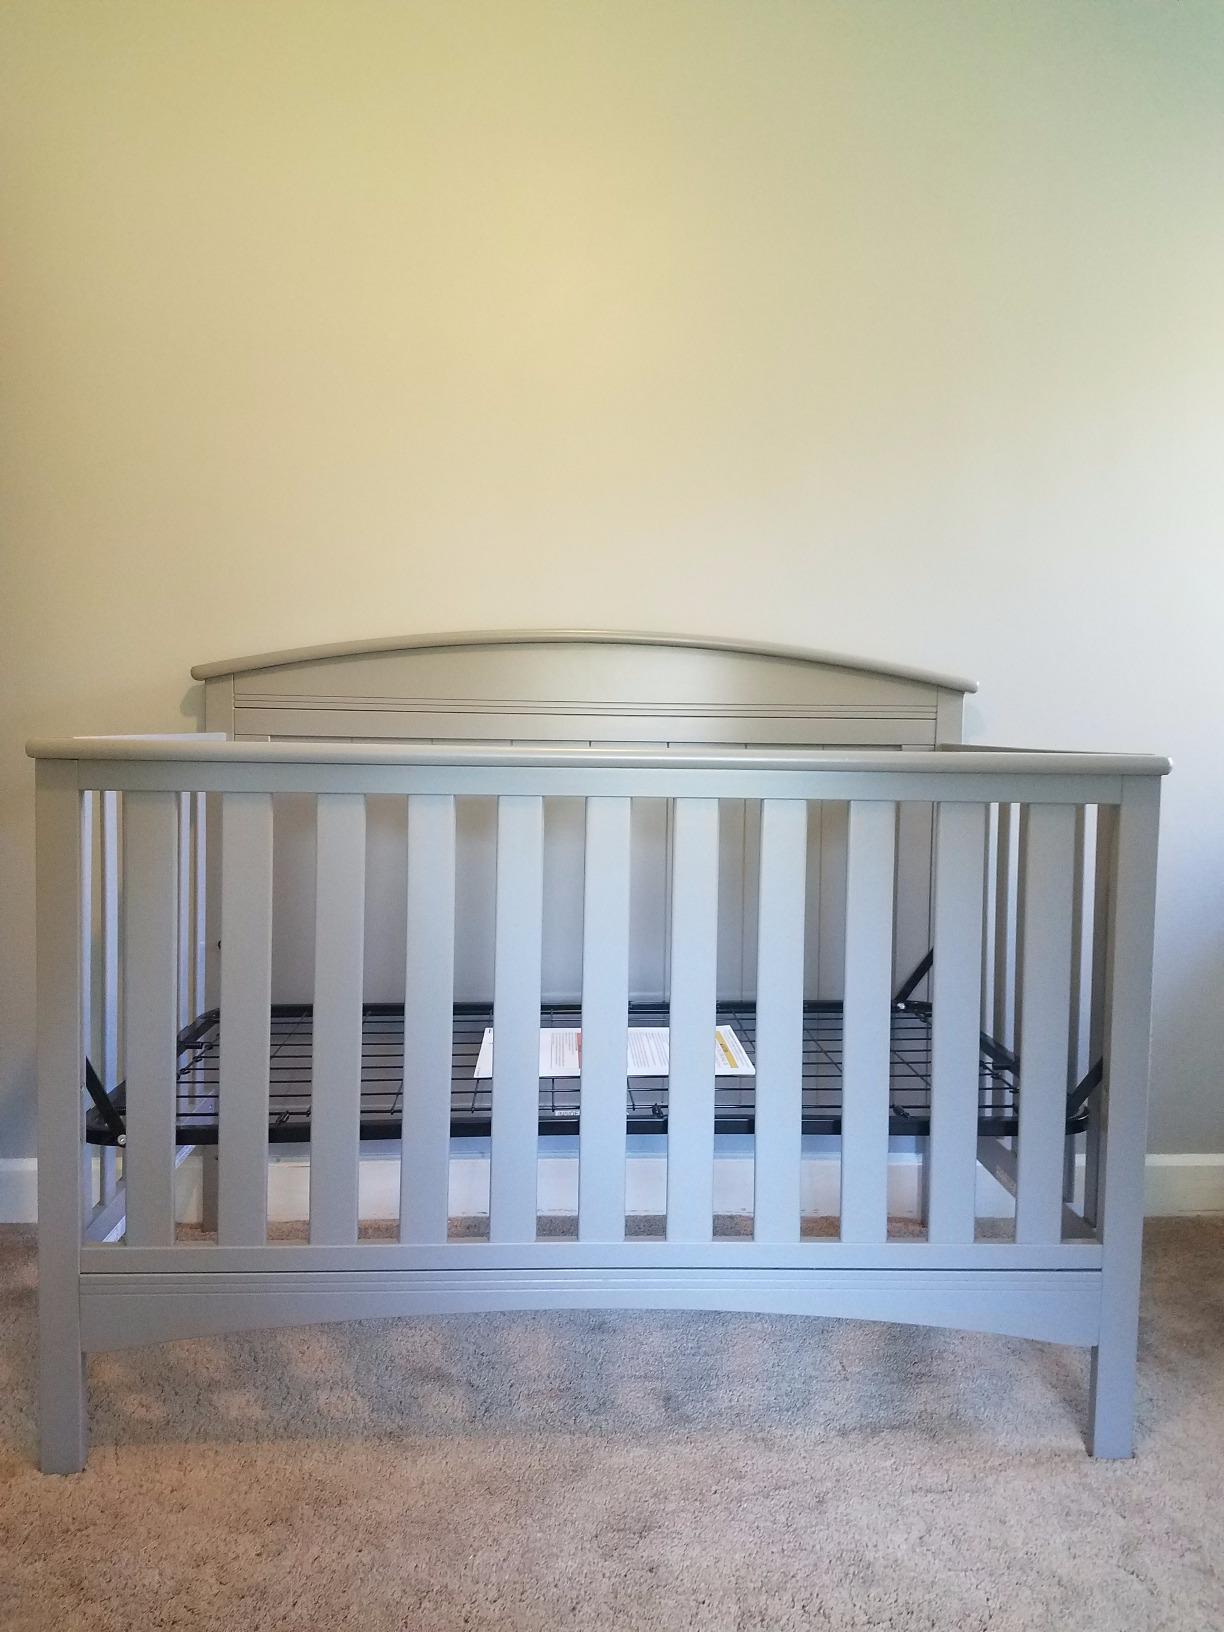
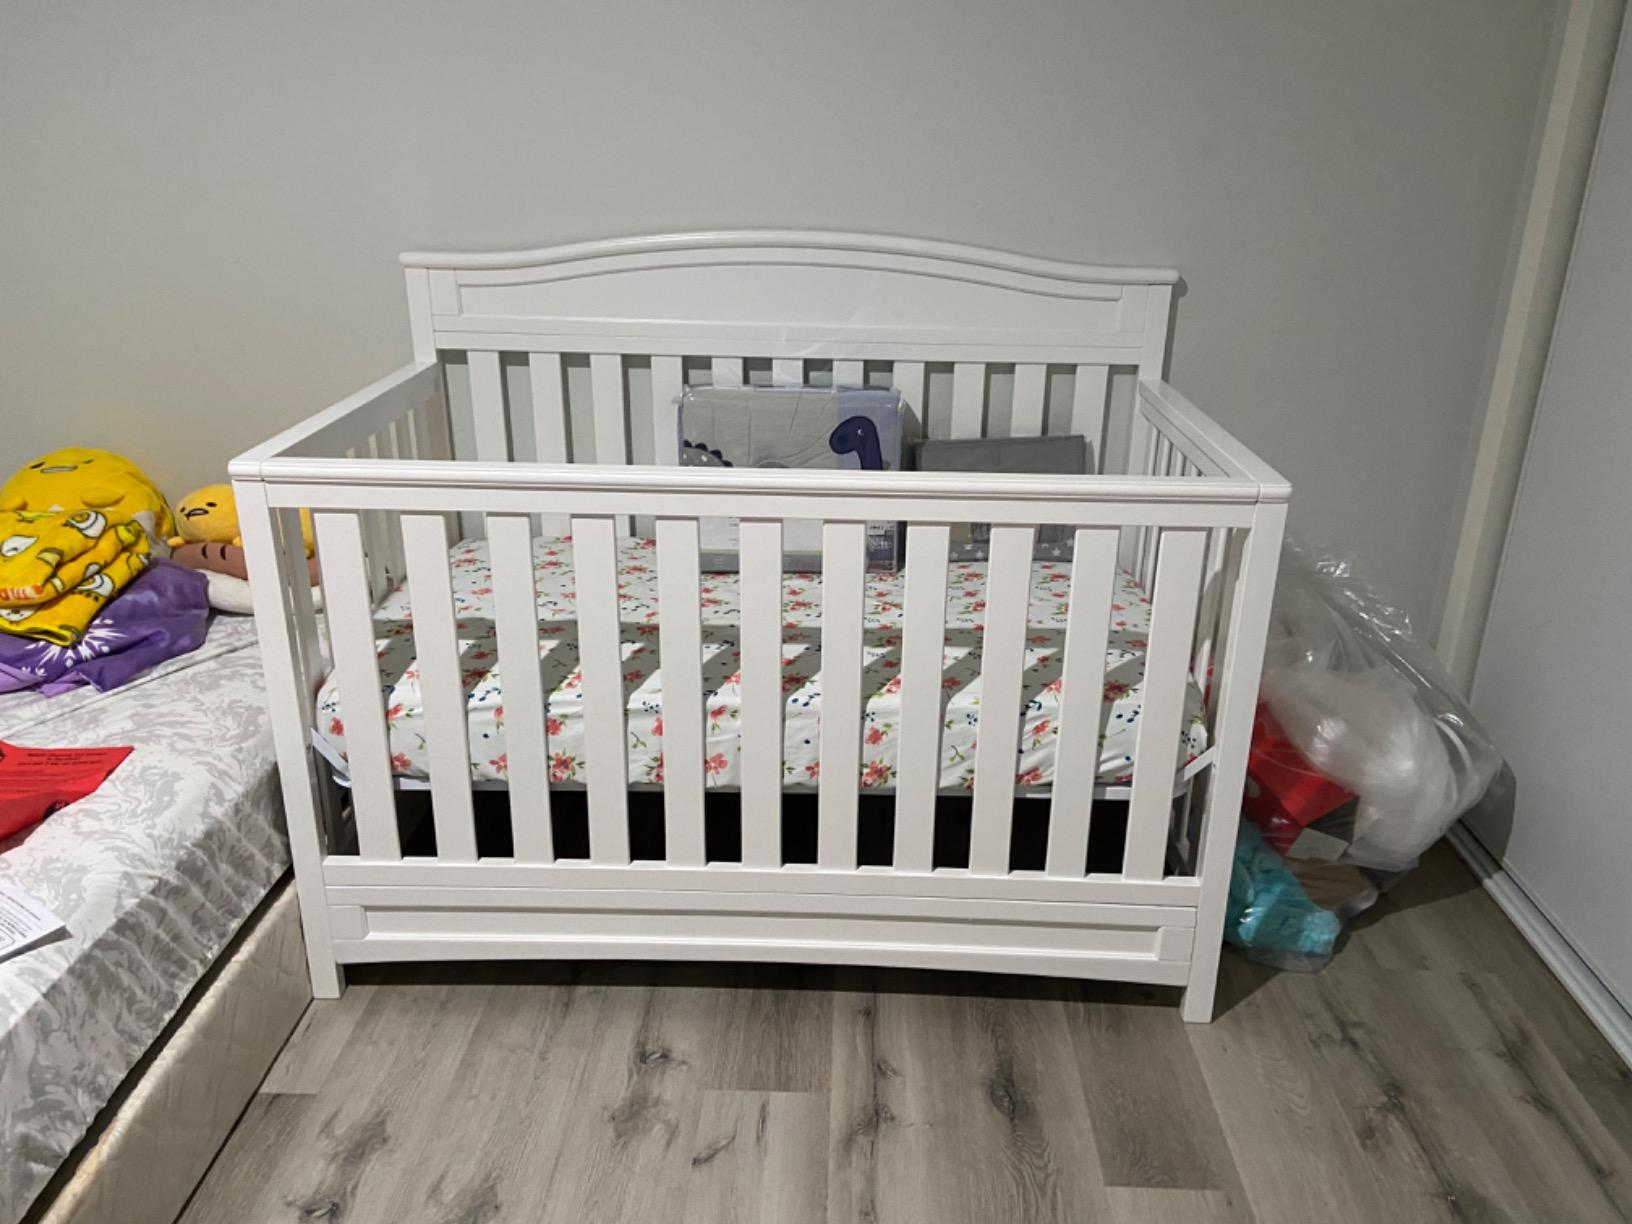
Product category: products_crib
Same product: no